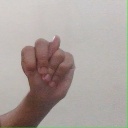
अक्षर: न